Battle of Linth River

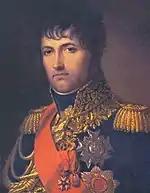
Jean-de-Dieu Soult

On the night of 24 September, 2,000 soldiers brought up fascines which were used to create a long path through the marsh at Bilten. The path was then covered by wooden beams so that bridging materials could be brought up. That night Dellard and 150 swimmers approached the river, wearing only their shirts and with their breeches tied around their ankles. At 2:30 am they slipped into the Linth. Each man had a pistol and cartridges tied to his head with a handkerchief, a lance tied to his left shoulder, and a saber in his mouth. There were also ten drummers and four buglers. Some men turned back and a few men drowned, including one drummer whose drum filled with water and dragged him down. Some Austrian sentries were dispatched with sabers and the group splashed through the march to rout a nearby outpost. Dellard gave the signal for the boats to cross the river then led his party to attack an Austrian camp, with musicians drumming and trumpeting, and the others firing their pistols. Some Swiss or Alsatians dressed in Austrian uniform went ahead, shouting in German, "Save yourselves. We are betrayed". Behind them, the French surged across the river in boats and rafts.